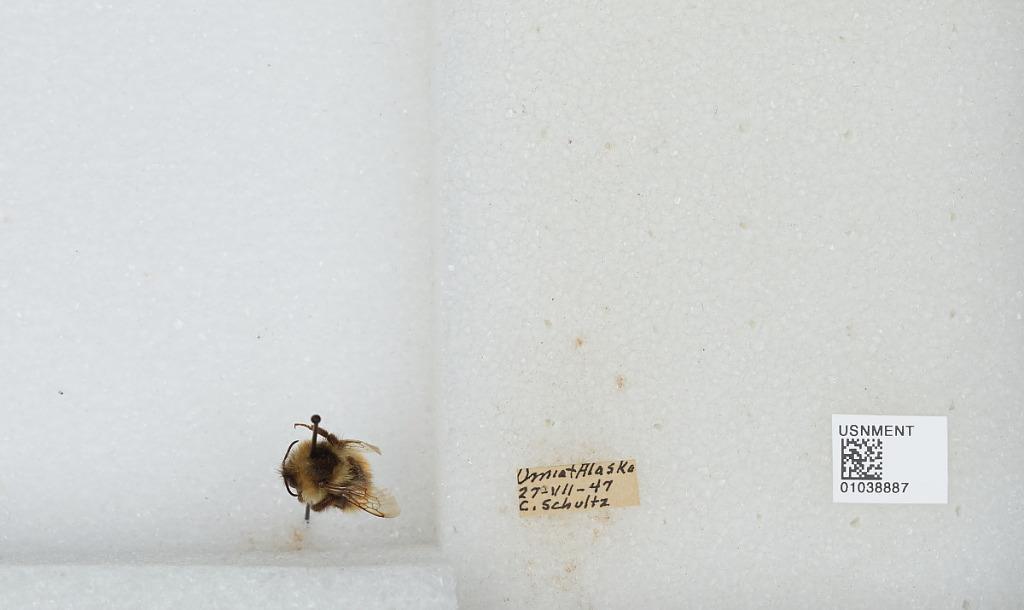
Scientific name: Bombus (Pyrobombus) sylvicola Kirby
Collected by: C. Schultz
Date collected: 1947-7-27
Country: United States
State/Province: Alaska
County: North Slope
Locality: Umiat
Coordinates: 69.3669, -152.144